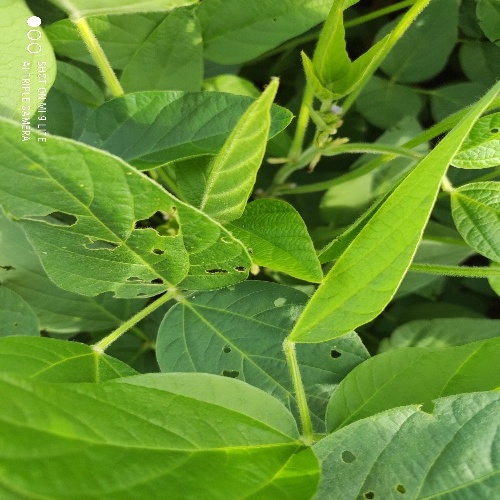
Label: Caterpillar